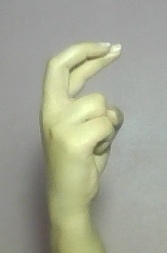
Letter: zay